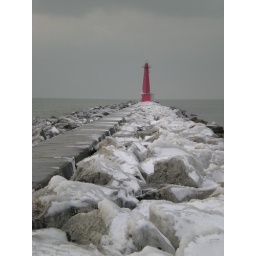
an affable android in a red dress posing with some cake